XHNS-FM

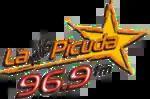
Logo used 2015–2021 with the La Mas Picuda format

Starting January 3, 2022, the four Radiorama stations in Acapulco (XHKOK, XHCI, XHNS, and XHPA) were leased to a new operator, Grupo Radio Visión. XHNS took on the W Radio format from Radiópolis.